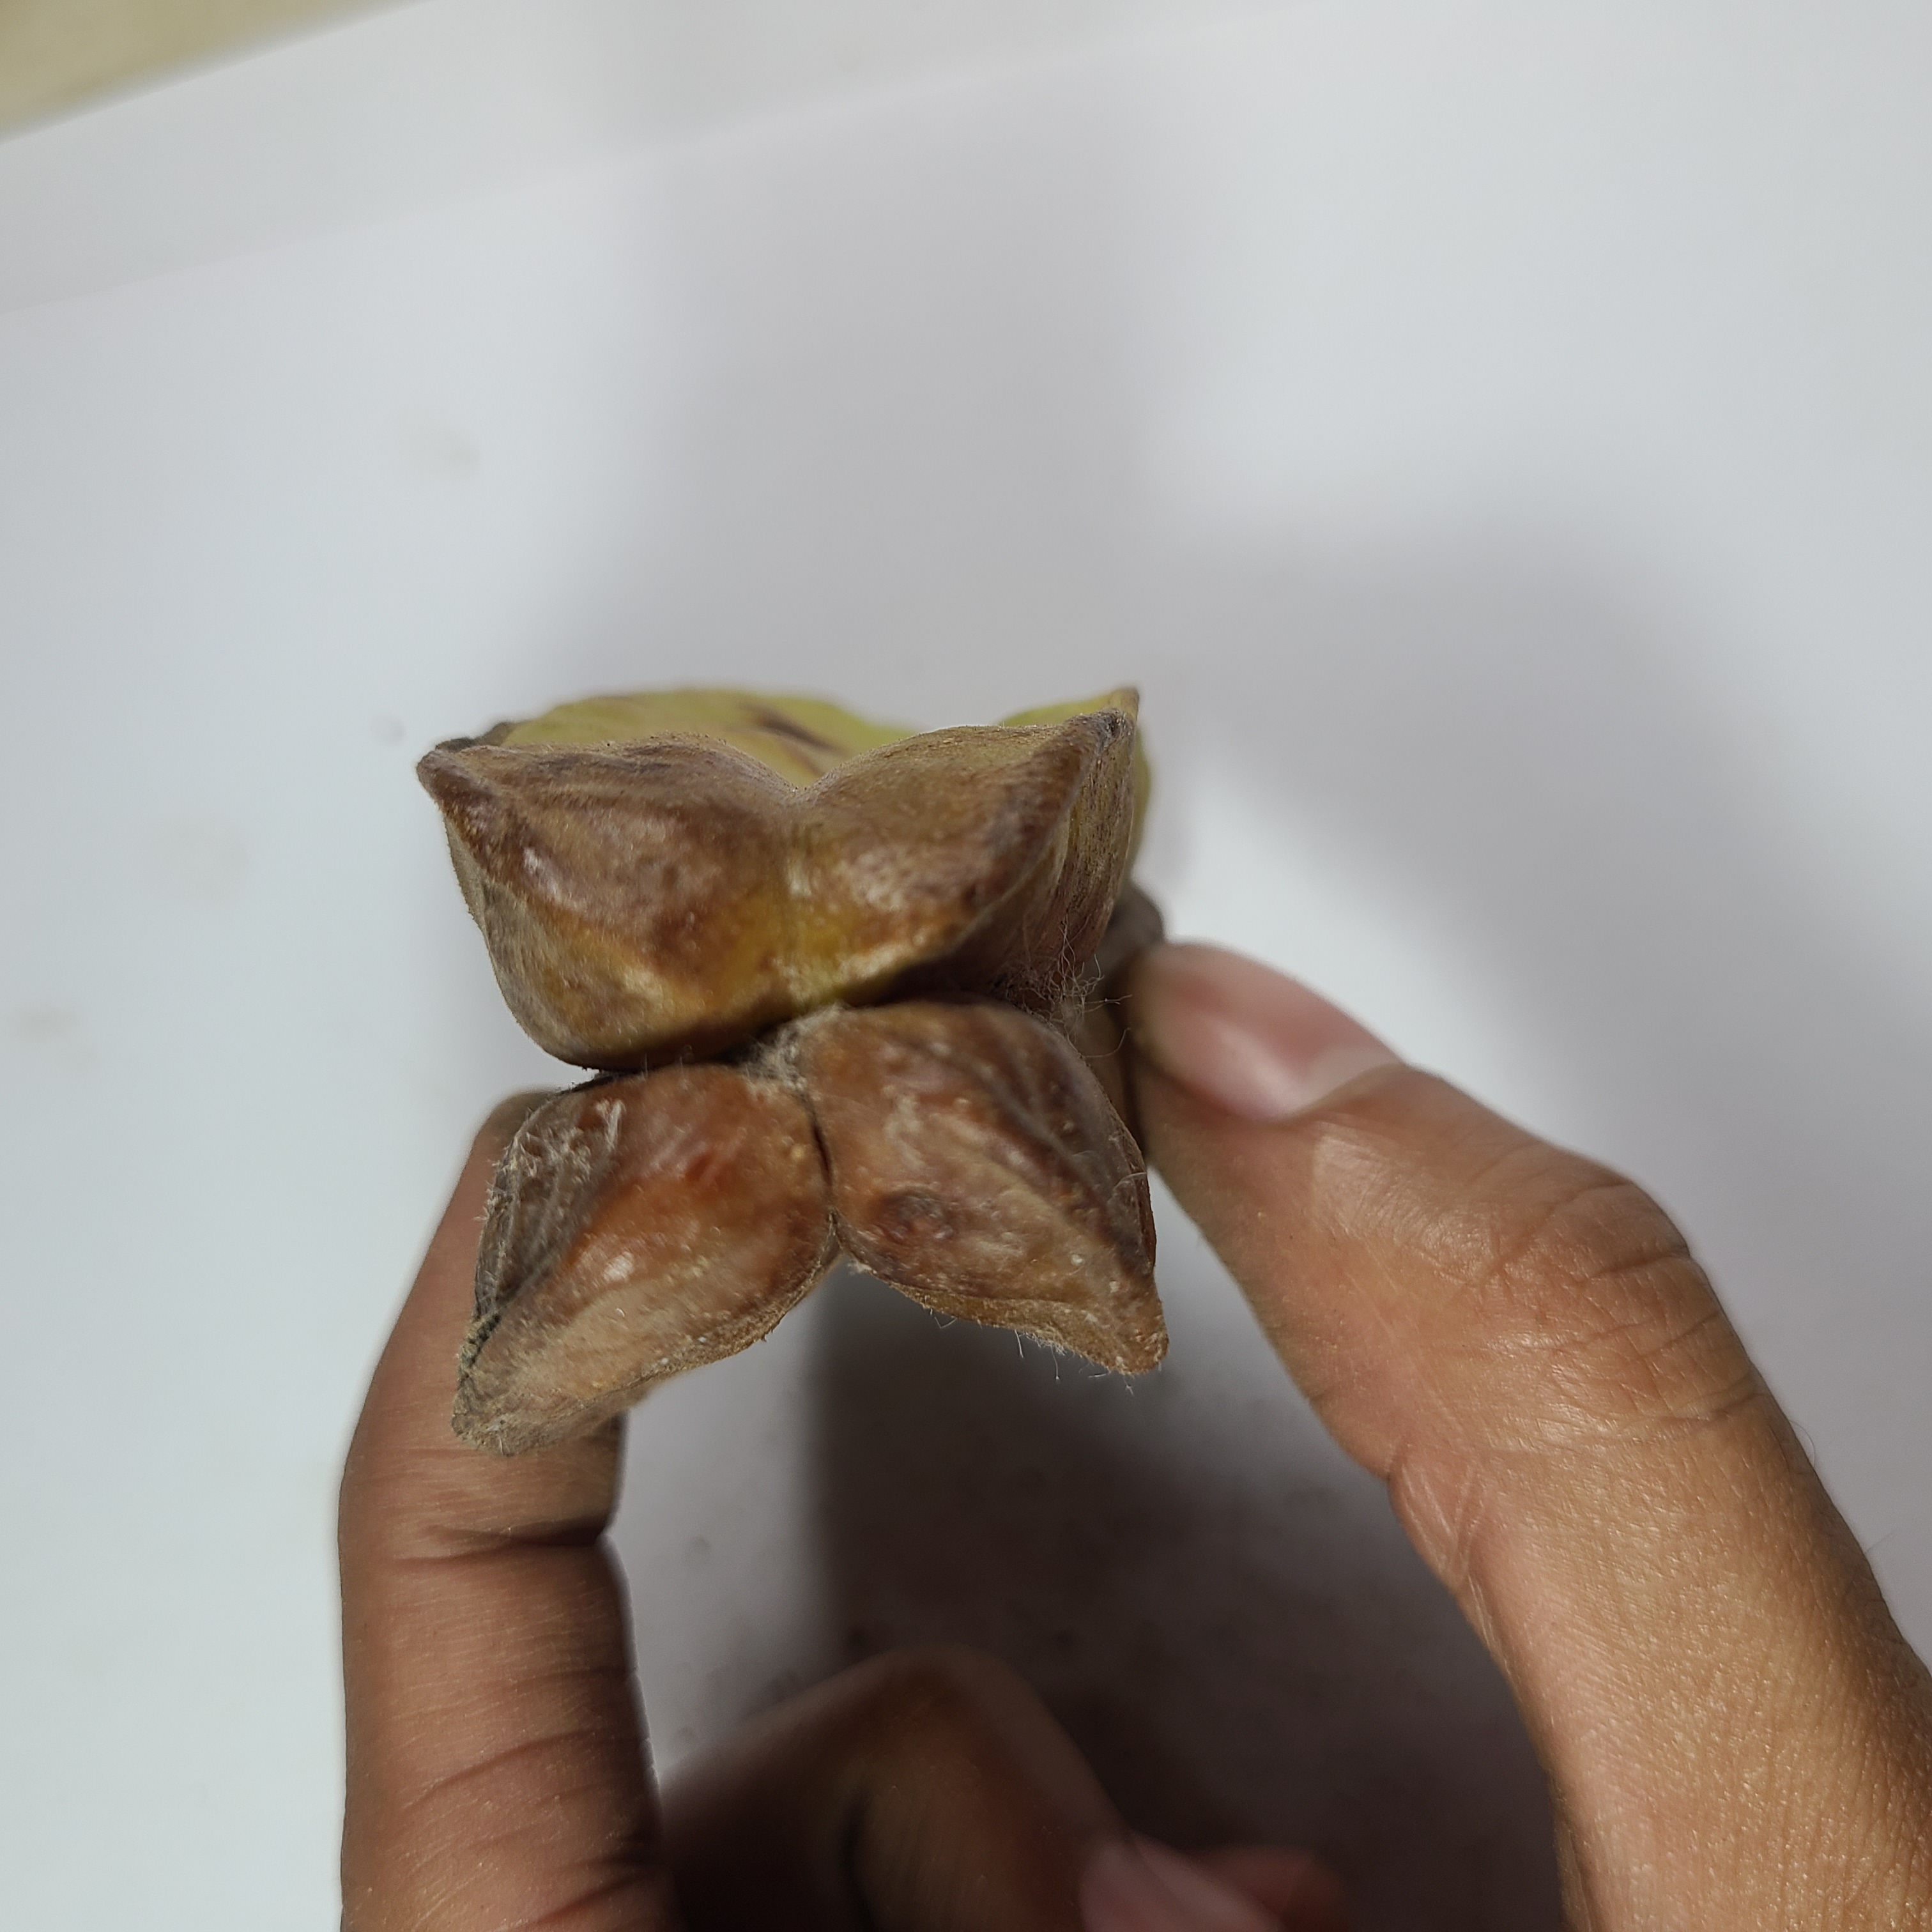
Label: Unhealthy Fruits